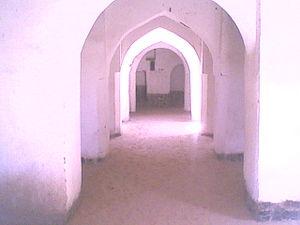
Béni Abbès est une commune de la wilaya de Béchar, située 250 km au sud-ouest de Béchar et à 1 200 km au sud-ouest d'Alger, depuis 2015 elle est le chef-lieu de la wilaya déléguée de Béni Abbès.
La Mosquée du Vieux Ksar est située à Béni-Abbés comporte une salle de prières avec quatre portes et une salle des ablutions, cette mosquée peut accueillir plus de 180 fidèles. Fondée en 1605 par Mohamed Ben-Abdeslam pour servir à la prière et l'éducation du coran.